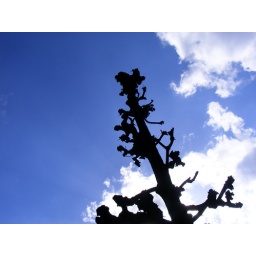
tree with sky over Antwerp